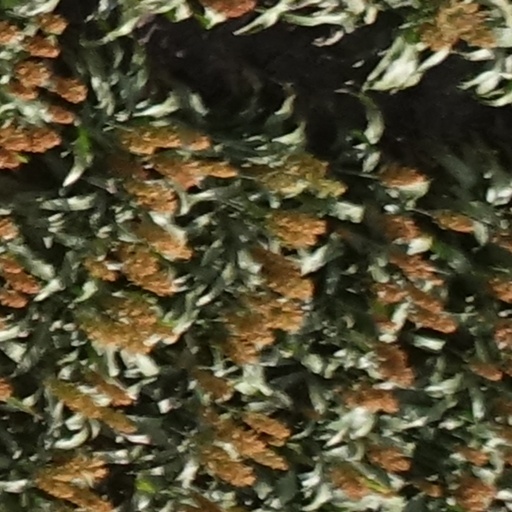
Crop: sorghum